Johan Danckerts

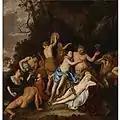
"A Bacchanal", loosely based on Titian's "The Bacchanal of the Andrians"

Johan Danckerts (c. 1616, The Hague - 19 October 1686, Haarlem) was a Dutch etcher and painter.